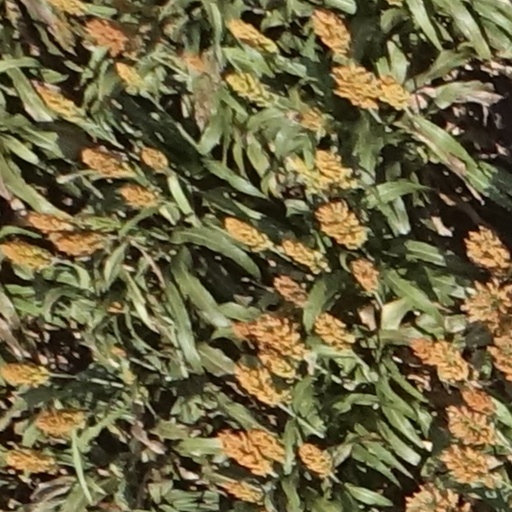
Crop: sorghum